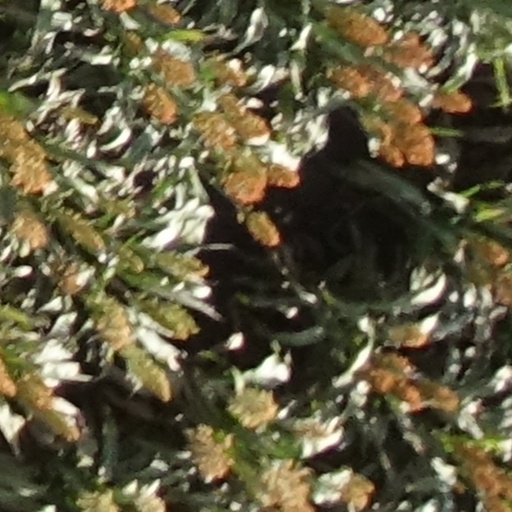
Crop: sorghum